Cardinal Stefan Wyszyński University, Warsaw

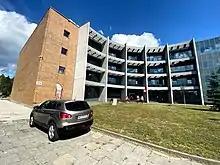
Auditorium Maximum of the Cardinal Stefan Wyszyński University in Warsaw

Cardinal Stefan Wyszyński University in Warsaw (UKSW) is a Polish state university created on the basis of the Academy of Catholic Theology in Warsaw. UKSW is a public university that offers education in the humanities, social studies, and natural sciences, and, since 2019, medicine.